Mercer Area School District

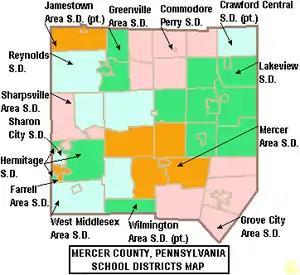

The Mercer Area School District is a small, suburban, public school district serving parts of Mercer County, Pennsylvania, US. Its namesake and central locality is the borough of Mercer; other communities in the district include Jefferson Township, Coolspring Township, Findley Township and East Lackawannock Township. The district encompasses approximately . According to 2002 local census data, it serves a resident population of 11,000. By 2010, the district's population declined to 10,745 people. In 2009, the district residents' per capita income was $16,996, while the median family income was $44,043.